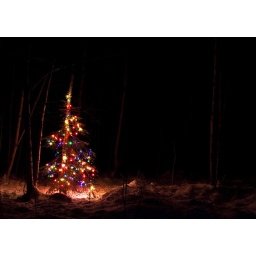
A 2nd Christmas tree lit up in the forest